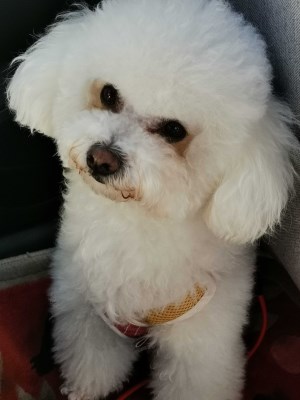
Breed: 3083-n000117-Bichon_Frise